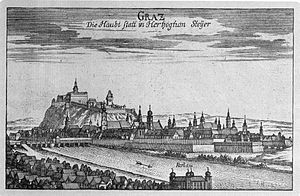
Graz / Historie / 1500-tallet
Graz, Georg Matthäus Vischer (1670)
Graz er en by i republikken Østrig, hovedstad i delstaten Steiermark, og ligger i det sydøstlige Østrig. Byen, som har 257 328 indbyggere, er Østrigs næststørste by. Graz er en vigtig universitetsby med fire universiteter og fire højere læreanstalter. Den gamle by i Graz er optaget på UNESCOs verdensarvsliste, og i 2003 var Graz Europas kulturhovedstad.